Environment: real
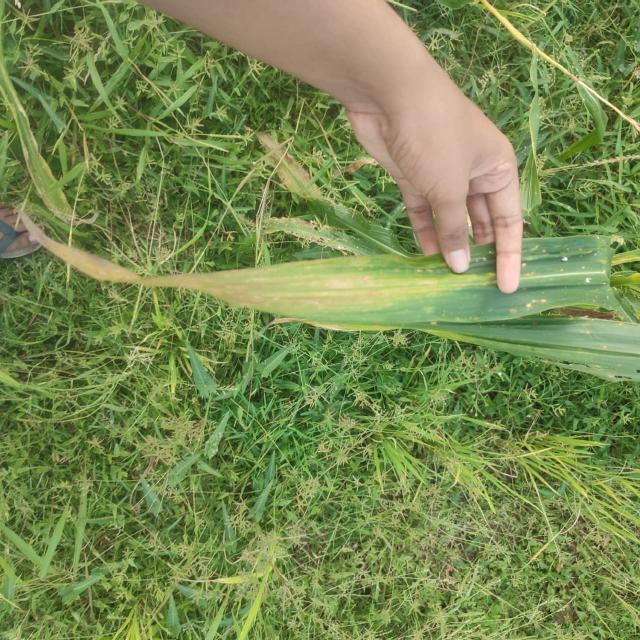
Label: nitrogen_deficiency